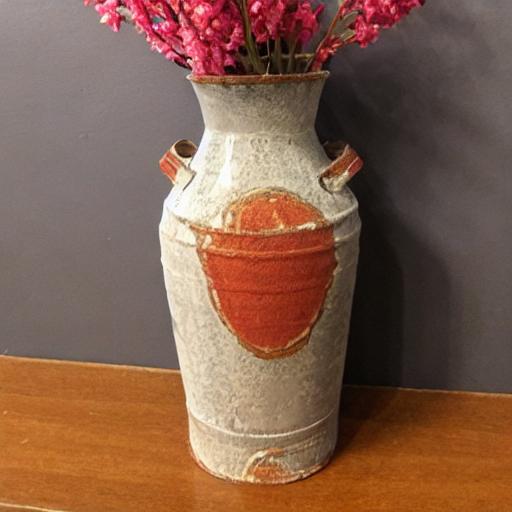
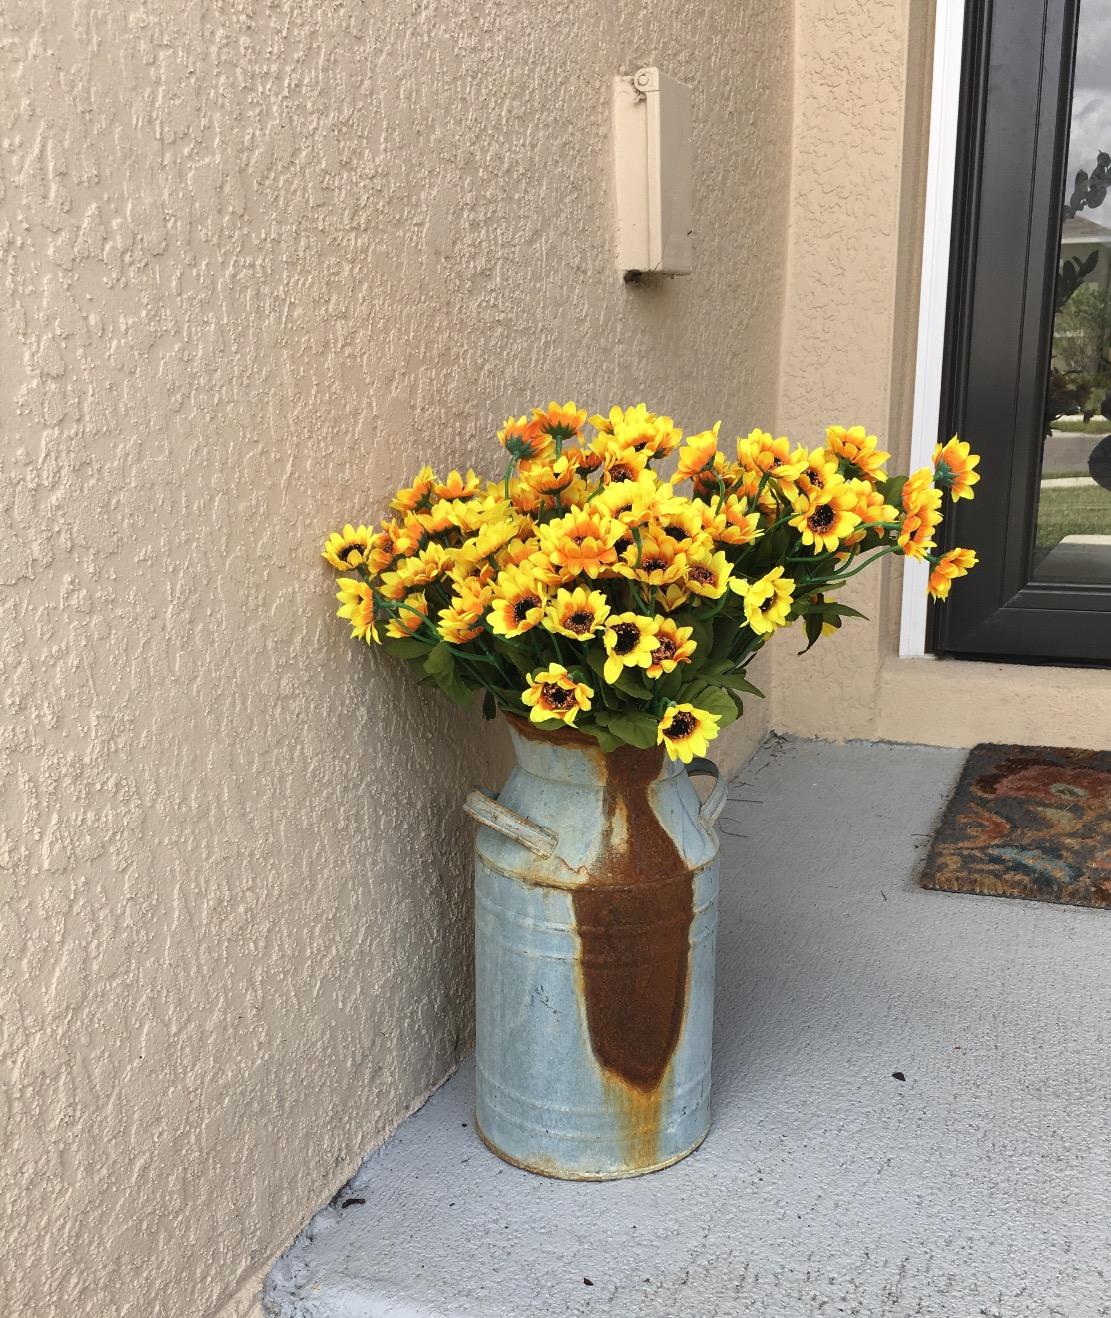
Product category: vase
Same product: no